Treskillard

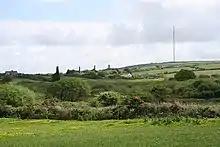
Across Newton Moor towards Treskillard

Treskillard is a hamlet southeast of Camborne in west Cornwall, England, United Kingdom.